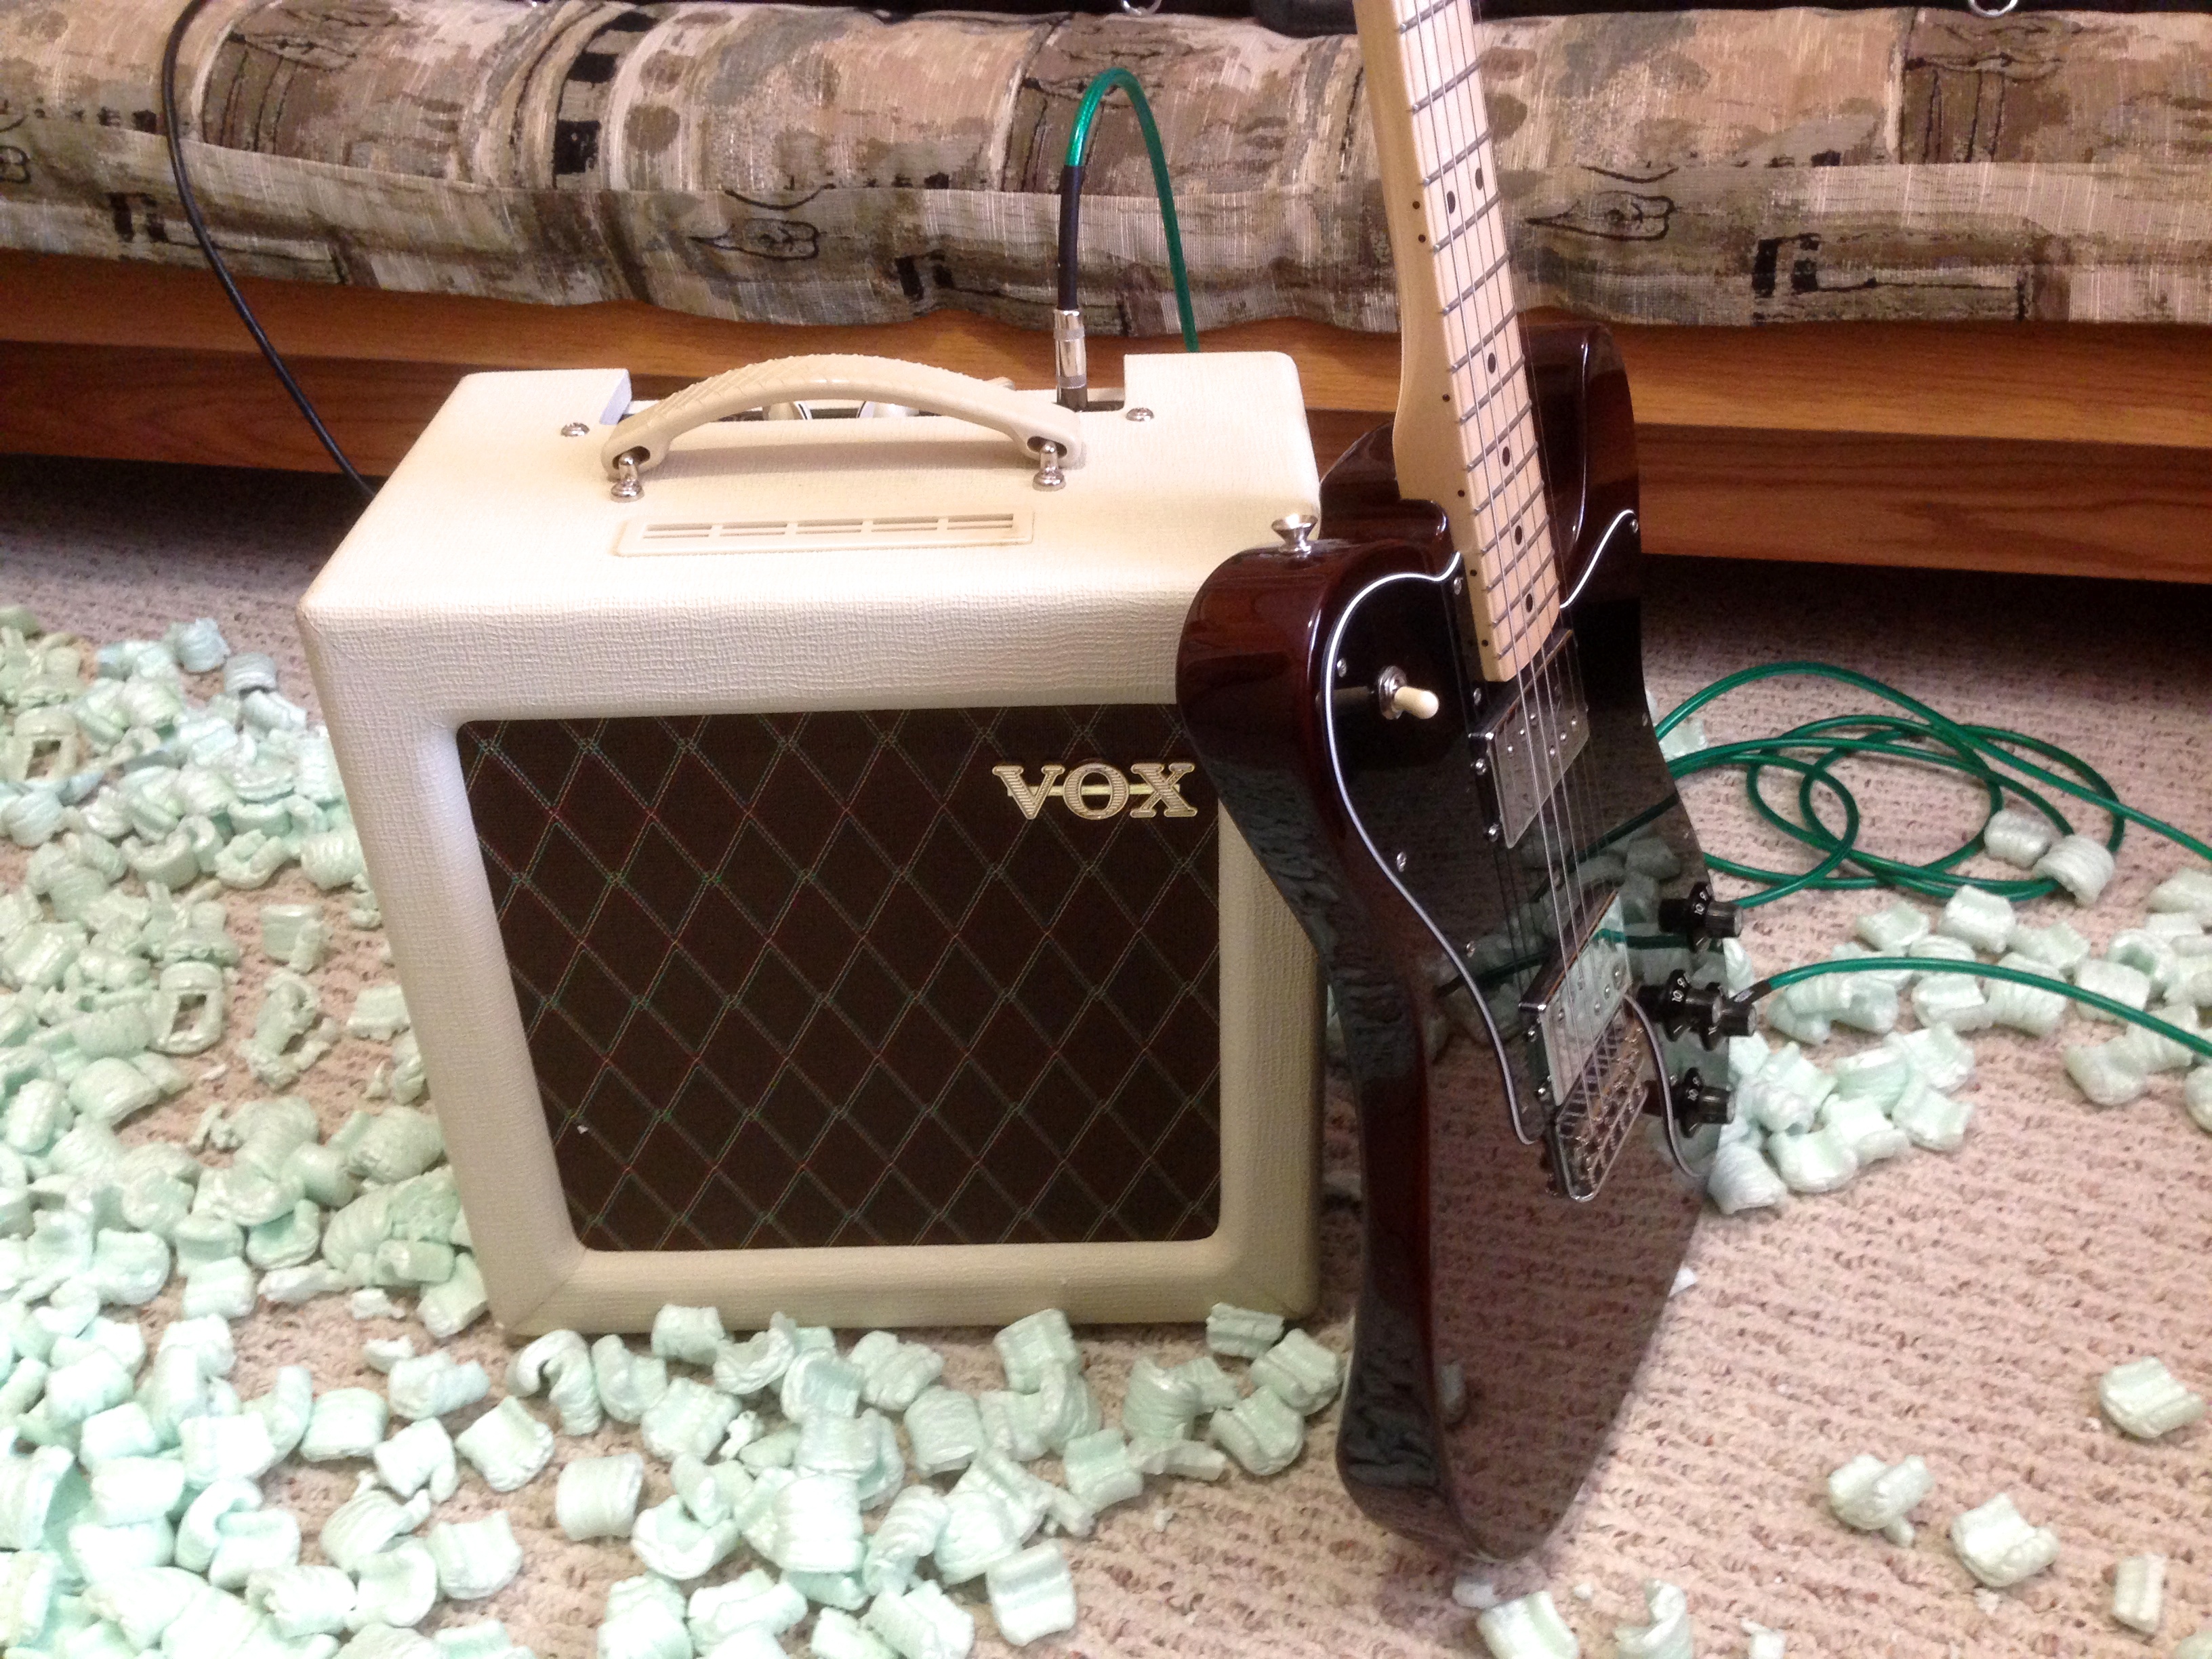
wood, art, design, iron, man made object